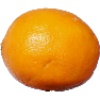
Label: lemon_meyer